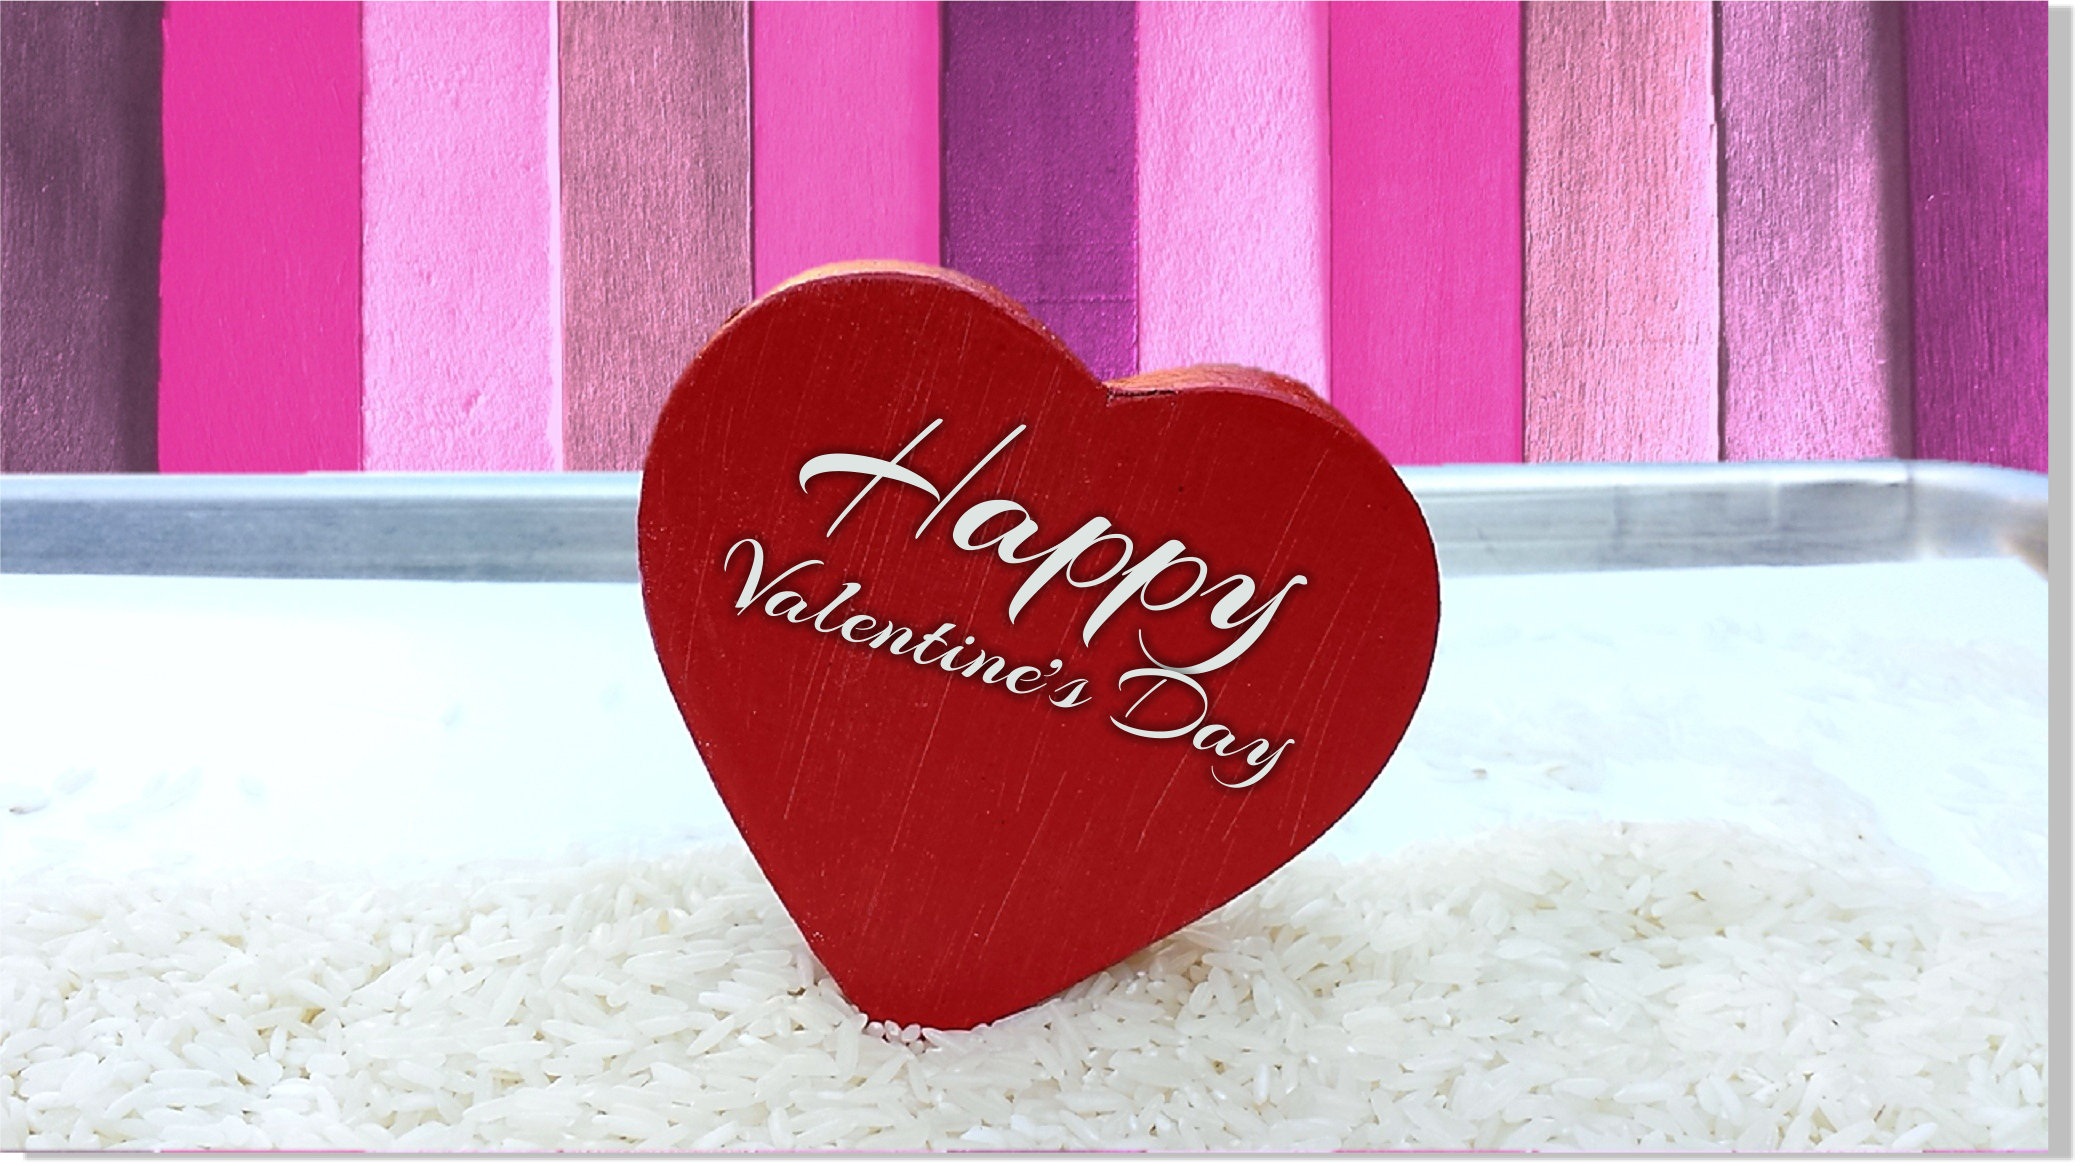
petal, love, heart, red, color, pink, card, human body, happiness, joy, organ, wishes, shape, emotion, valentine's day, the ceremony, the feast of the, yczeniowa card